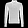
Label: Pullover